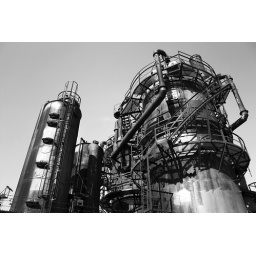
Old coal gasification plant left standing in the park near Lake Union.